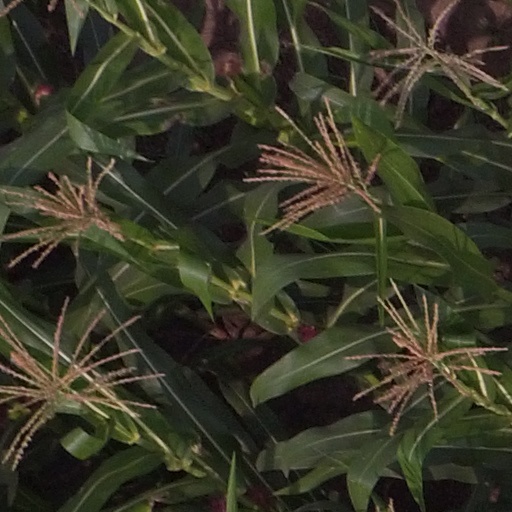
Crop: maize; corn